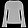
Label: Pullover